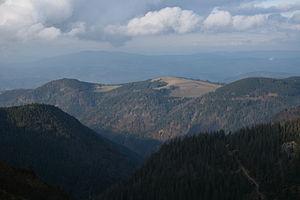
Le Hinterwaldkopf est un sommet de la Forêt-Noire dont l'altitude est de 1 198 m. Il est situé à l'est de Fribourg-en-Brisgau, entre les villes de Kirchzarten et Hinterzarten.